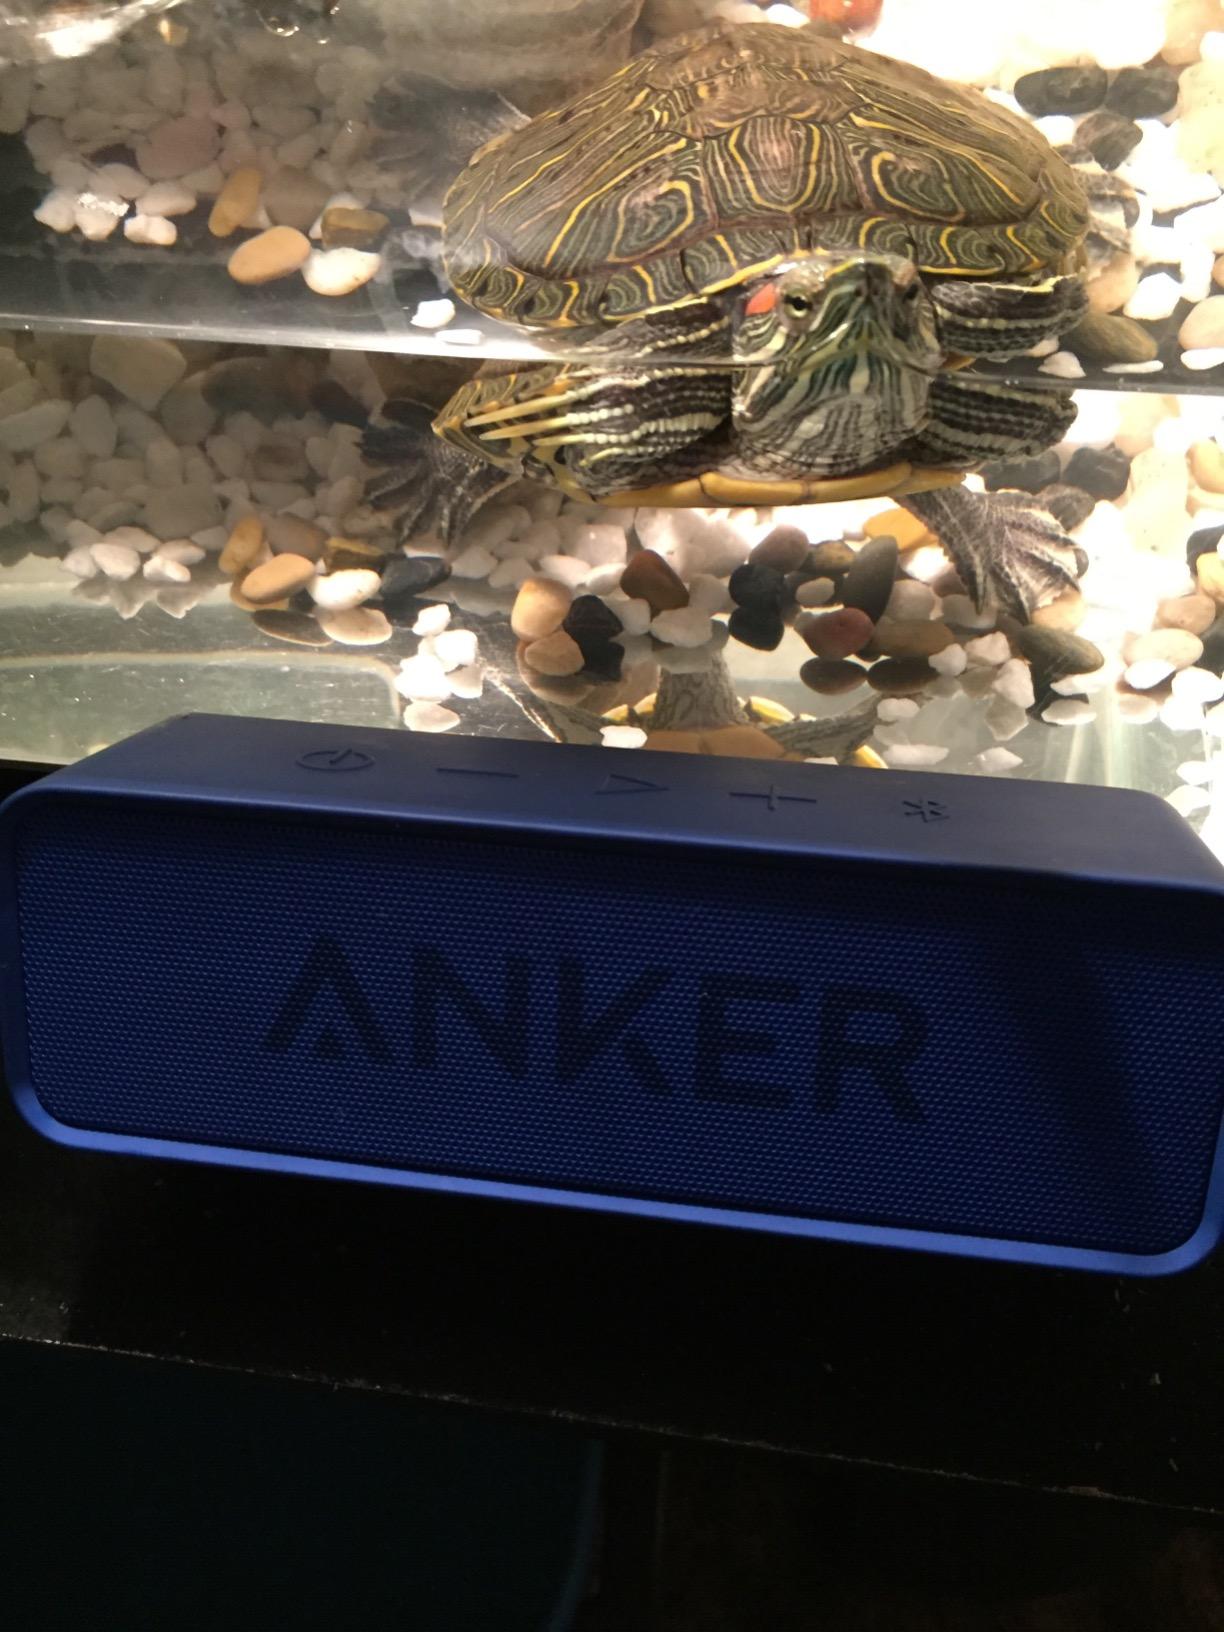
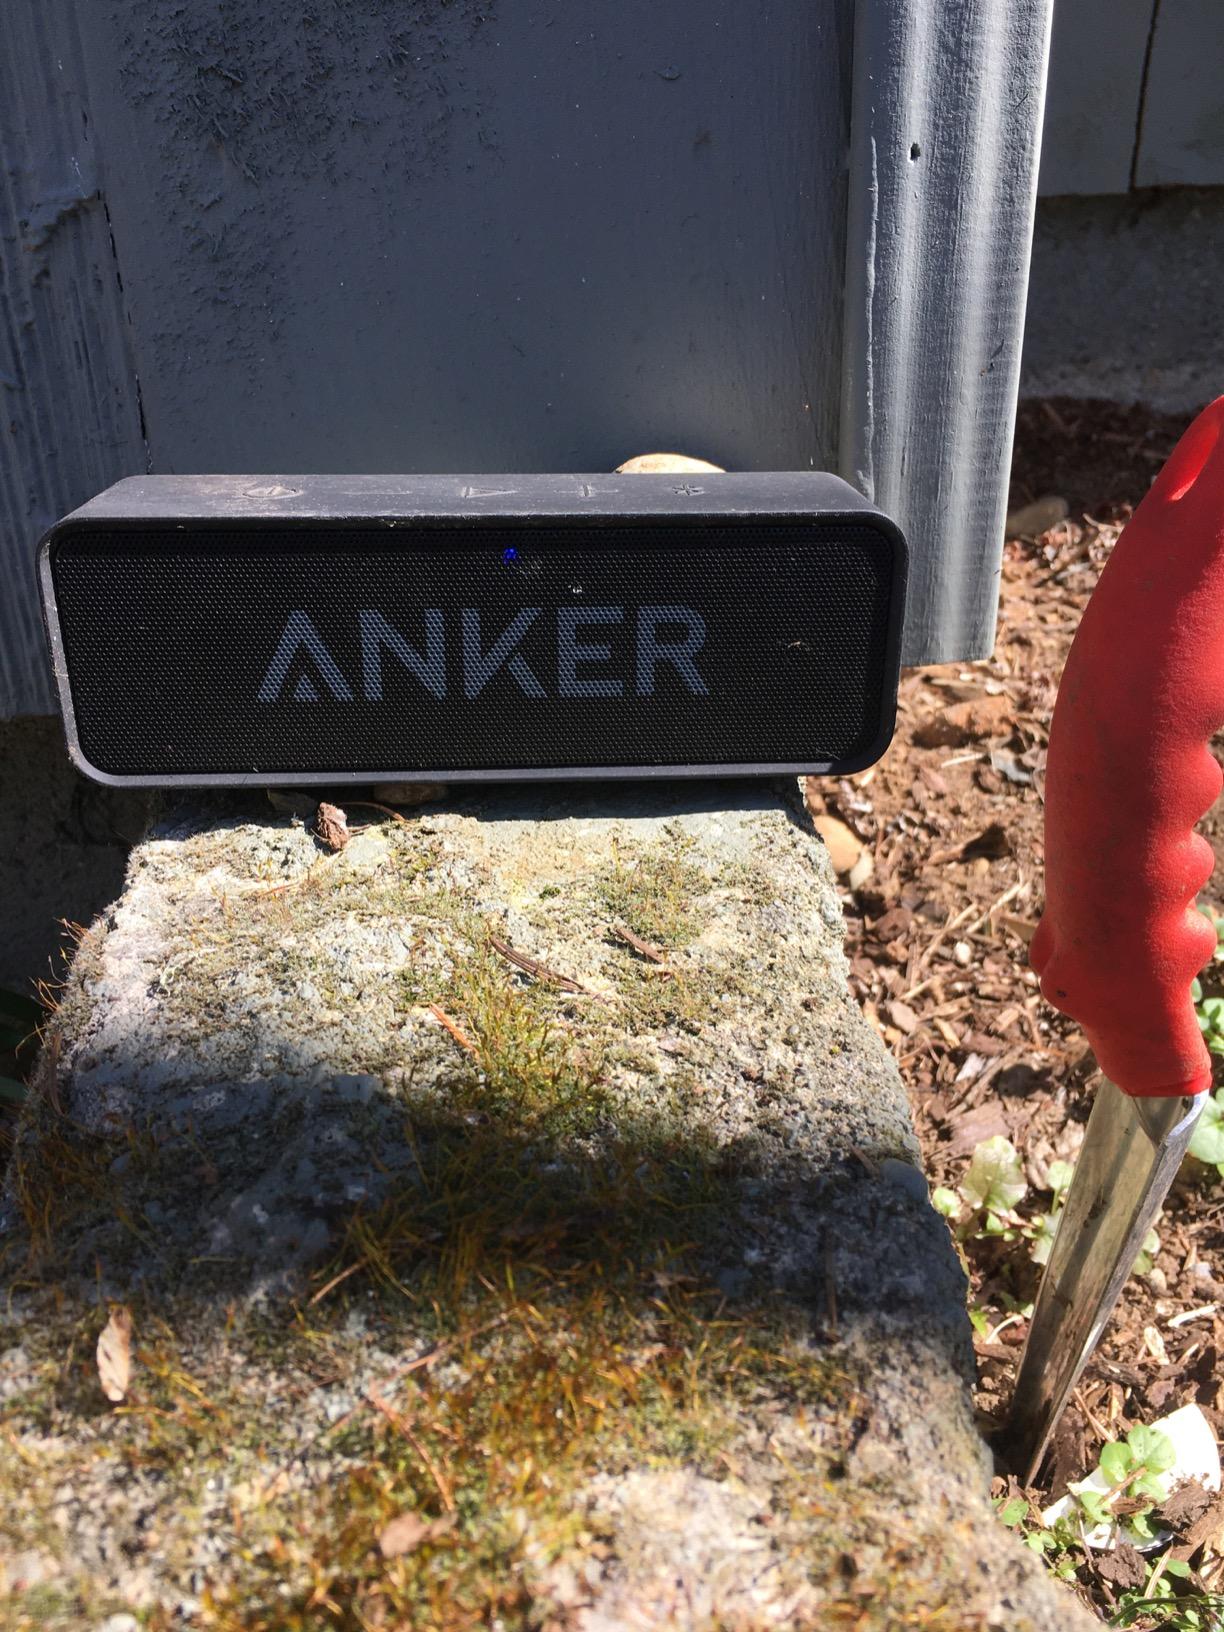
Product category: speaker
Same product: no